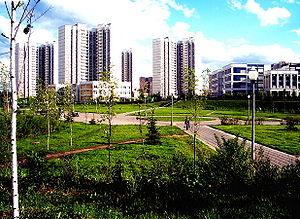
Krioukovo est un district municipal de Moscou dépendant du district administratif de Zelenograd. C'était autrefois un village du district municipal de Solnetchnogorsk, dans l'Oblast de Moscou. Un recensement en 2002 évalue la population à 73 481 habitants.